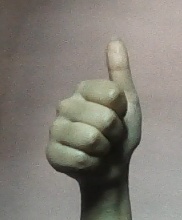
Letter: aleff